Boston National Historical Park

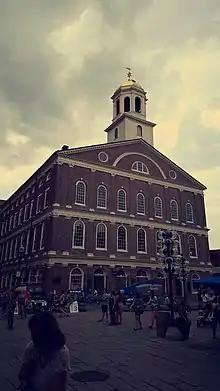
Faneuil Hall, 2015

Faneuil Hall was first constructed in the 1740s, and was the site of important pro-independence speeches. The hall is owned and operated by the city of Boston, with the park service offering talks in the Great Hall.